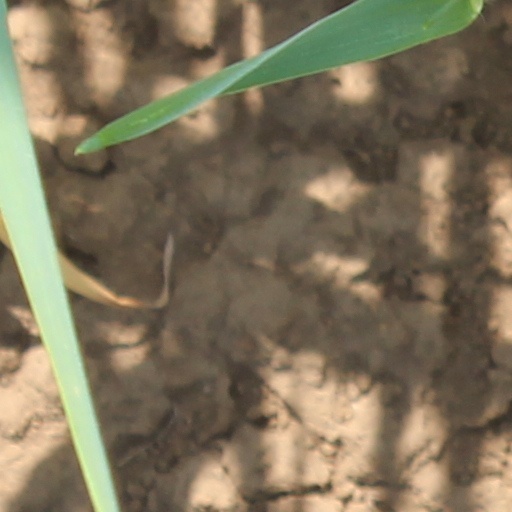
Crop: wheat